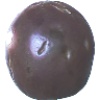
Label: passion_fruit